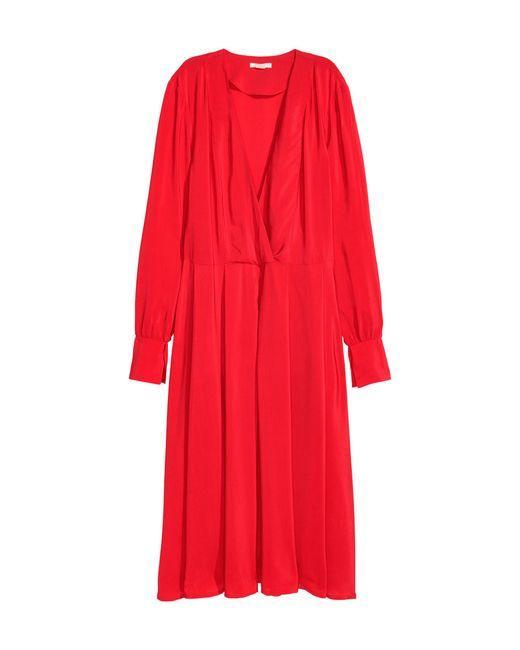
Rotes Wollkleid für formelle Kleidung